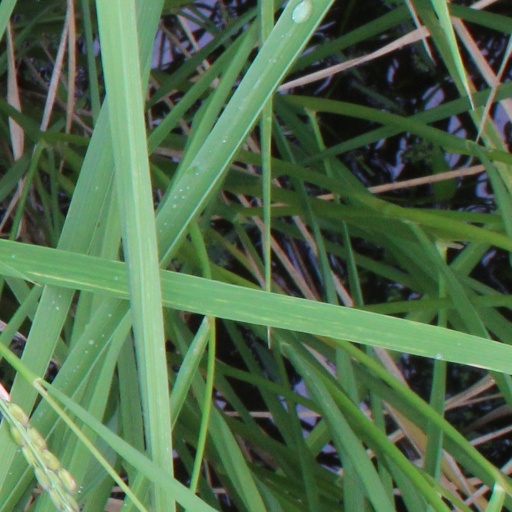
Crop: rice